Australia women's national wheelchair basketball team

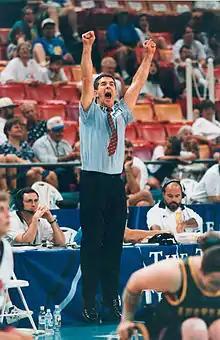
Peter Corr, Head Coach of the Australian women's wheelchair basketball team, the Gliders, celebrates at 1996 Atlanta Paralympics

Women's wheelchair basketball was first played at the 1968 Summer Paralympics in Tel Aviv, but Australia did not have a team that competed until 1992 in Barcelona.